Samuel Luccock Black

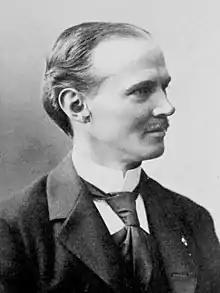

Samuel Luccock Black (December 22, 1859 – June 18, 1929) was a Democratic politician from the U.S. state of Ohio who served as 32nd Mayor of Columbus, Ohio, for one two-year period and was later a judge.